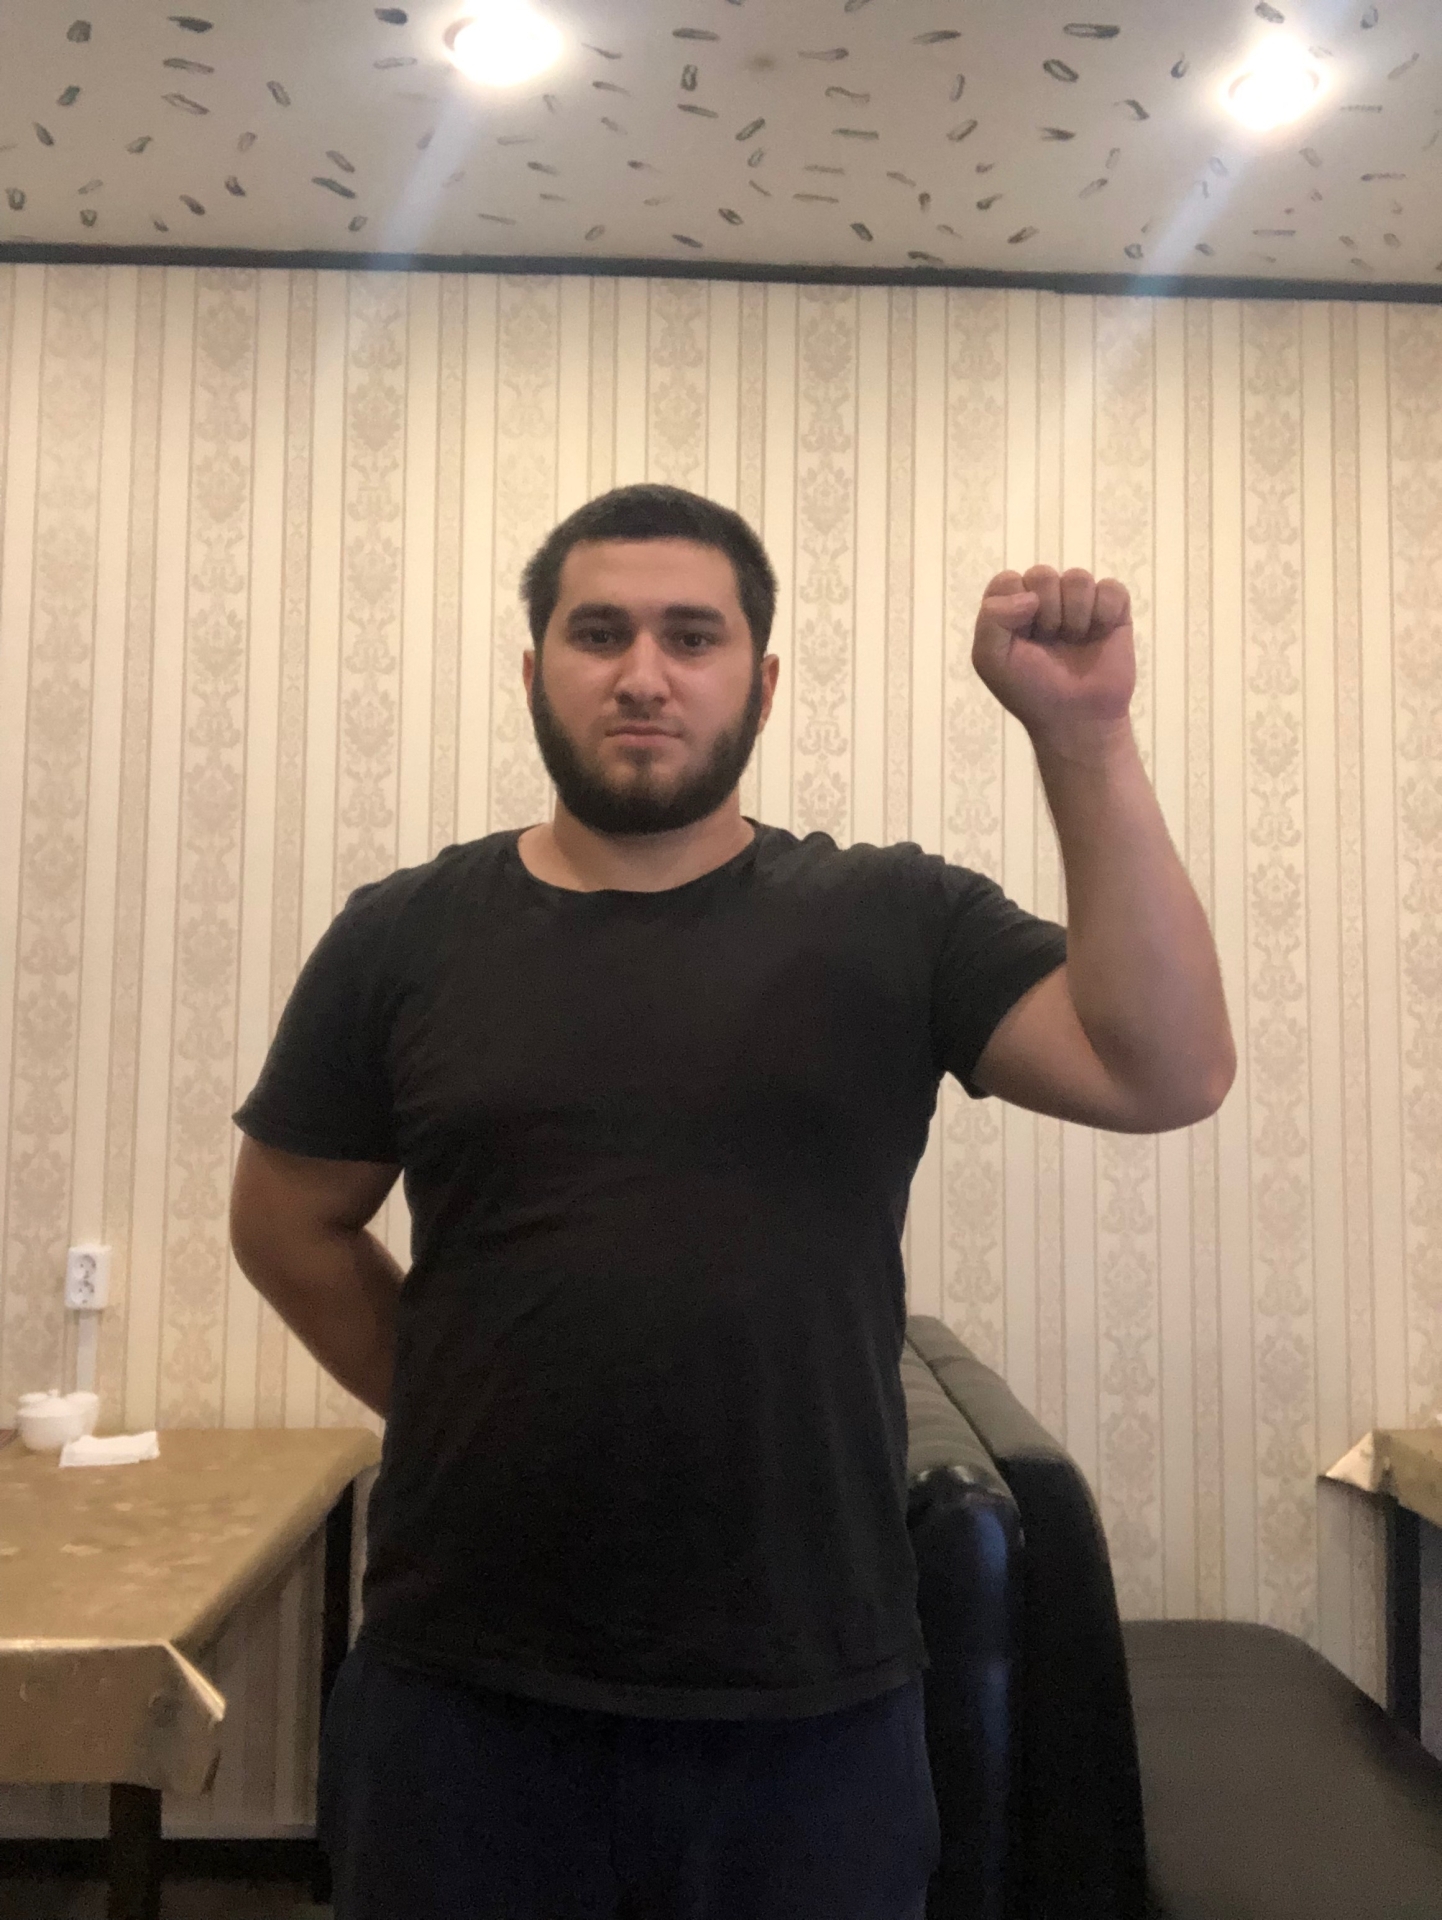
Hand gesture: fist